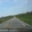
Label: road